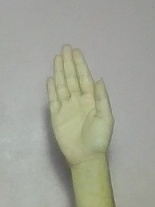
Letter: seen